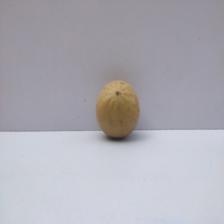
Size: Medium